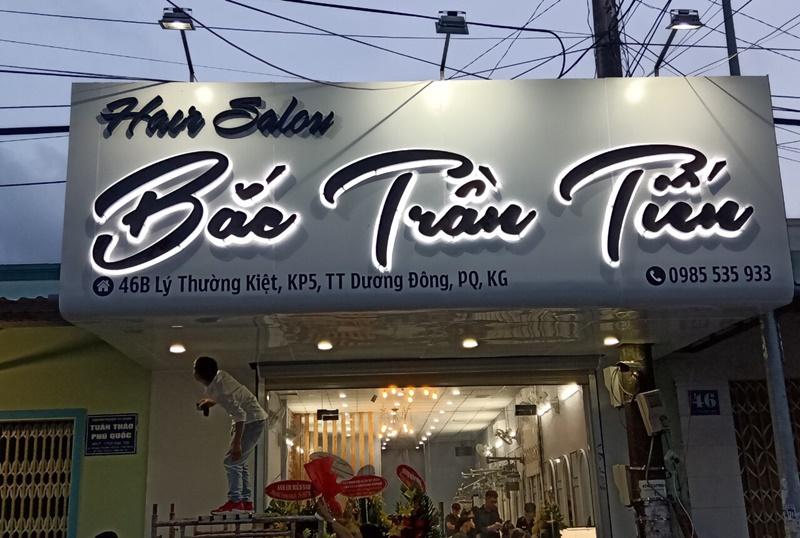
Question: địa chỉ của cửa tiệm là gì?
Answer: địa chỉ của cửa tiệm là số 46b, đường lý thường kiệt, khu phố 5, thị trấn dương đông, huyện phú quốc, tỉnh kiên giang